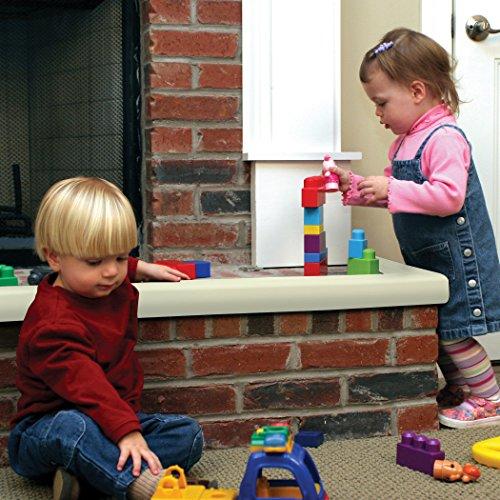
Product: Cardinal Gates Kid's Edge Metal Hearth Guard, Ivory
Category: Home & Kitchen | Furniture | Kids' Furniture
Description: Metal Hearthguard colors are black, brown, gray, taupe, and ivory.
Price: $78.82